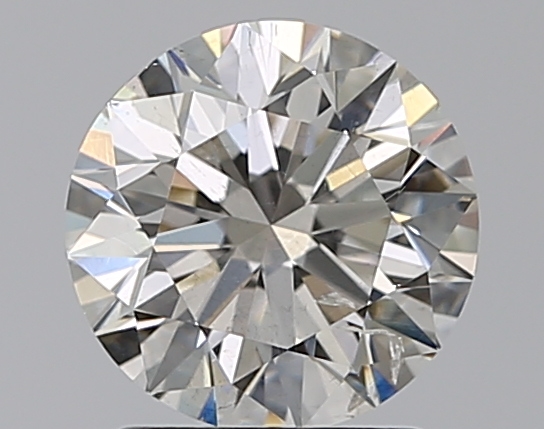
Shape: round
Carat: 1.51
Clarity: SI2
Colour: K
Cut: EX
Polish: EX
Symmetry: EX
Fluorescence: F
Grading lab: GIA
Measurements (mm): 7.28 x 7.33 x 4.56